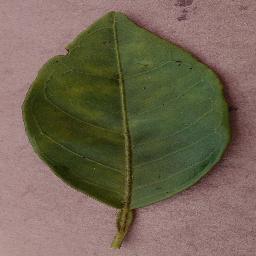
Label: Orange___Haunglongbing_(Citrus_greening)